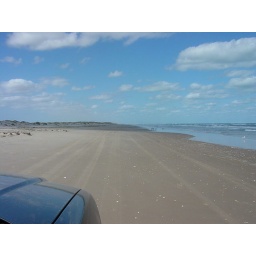
Sunny day on the beach with Pelicans in the water